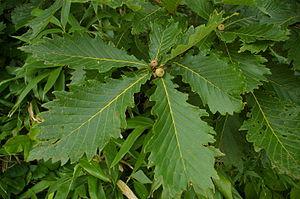
Quercus mongolica, ou chêne de Mongolie, est une espèce de chênes de la famille des Fagaceae et du genre Quercus. Il s'appelle « chêne de Mongolie », parce que le premier individu décrit de cette espèce se trouvait en Mongolie; mais il n'en existe plus aujourd'hui dans cette contrée.